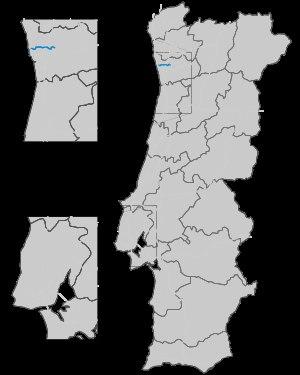
L'autoroute portugaise A41 également appelée CREP est une autoroute qui contourne par l'est toute l'agglomération de Porto.